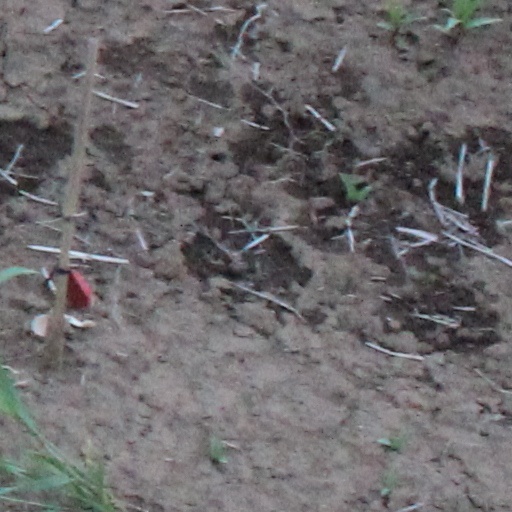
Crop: wheat